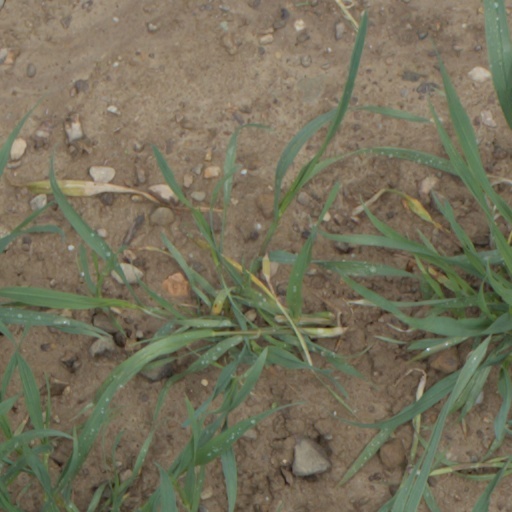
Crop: wheat